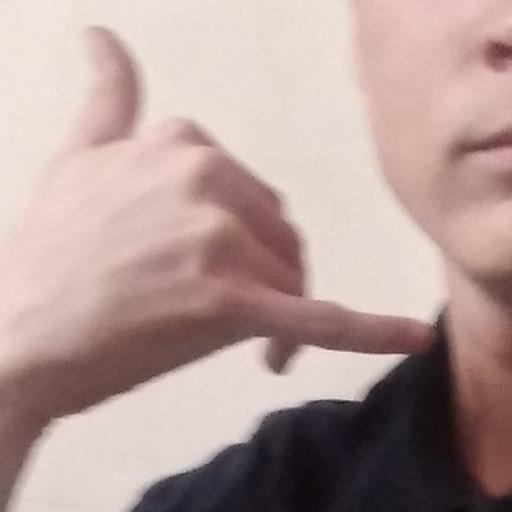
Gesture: call